Mnesarchella fusilella

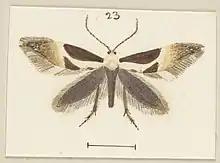
"M. fusilella" illustrated by George Hudson under the name "M. loxoscia".

This species is endemic to New Zealand. It is found in the Northland, Auckland, Waikato, Bay of Plenty, Hawke's Bay, Whanganui, and Wellington regions.